Nicole Brossard

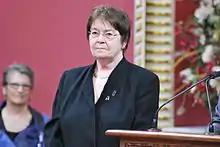
Nicole Brossard at the award ceremony for the National Order of Quebec in June 2013

Nicole Brossard (born November 27, 1943) is a French-Canadian formalist poet and novelist. Her work is known for exploration of feminist themes and for challenging masculine-oriented language and points of view in French literature.